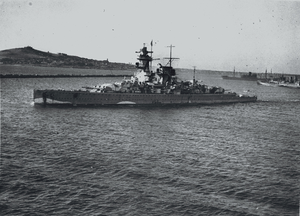
Le navire Admiral Graf Spee était un croiseur lourd appartenant à la Kriegsmarine. Il était le dernier sorti des trois bâtiments de la classe Deutschland. Il effectua une campagne dans l'Atlantique Sud, avant d'être endommagé à la bataille du Rio de la Plata, puis sabordé. Son nom de baptême provient du comte von Spee, amiral de la marine impériale allemande.